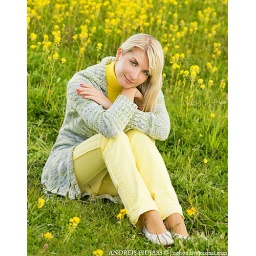
Beautiful young woman sitting in a flower field